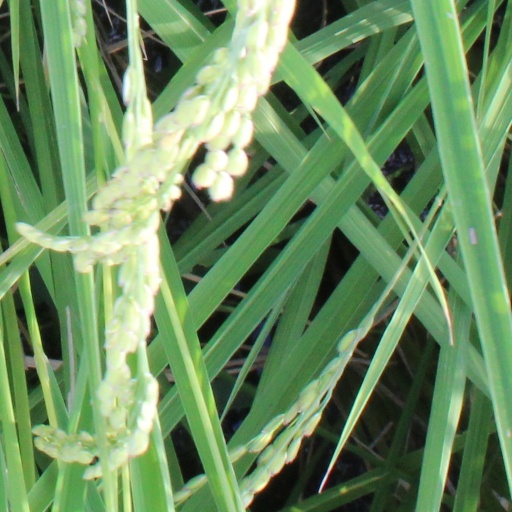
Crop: rice